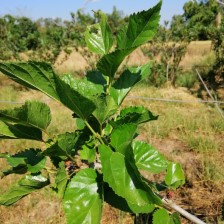
Variety: Buriram60